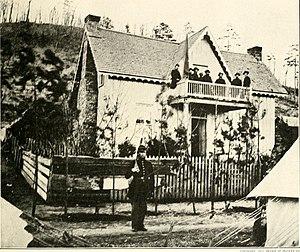
Richard W. Johnson est un officier de l'armée de l'Union pendant la guerre de Sécession.